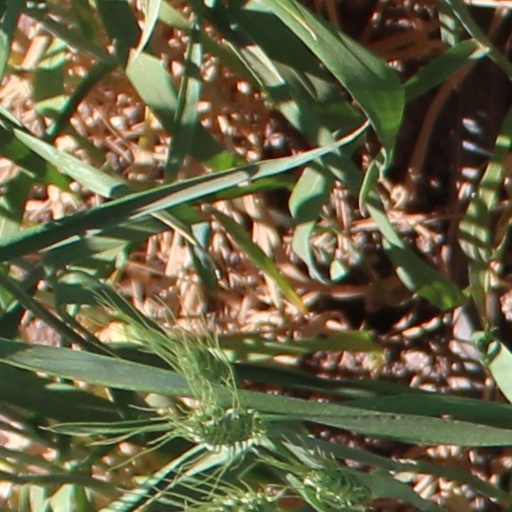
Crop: wheat